Roman Catholic Diocese of Mostar-Duvno

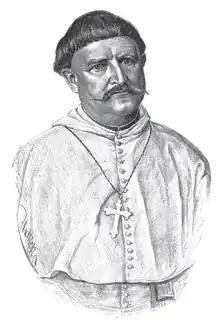
Bishop Anđeo Kraljević, OFM, succeeded Bishop Rafael Barišić as the apostolic vicar of Herzegovina

On 7 December 1864, Bishop Rafael was succeeded by Fr. Anđeo Kraljević, also a Franciscan and Custos of the Franciscan Custody of Herzegovina. He was consecrated a bishop in Zadar on 25 March 1865 and installed as apostolic vicar on 13 June 1865. Bishop Anđeo was one of the leaders of the initiative for the establishment of the Apostolic Vicariate in Herzegovina back in the 1840s.